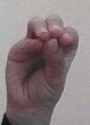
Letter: ha